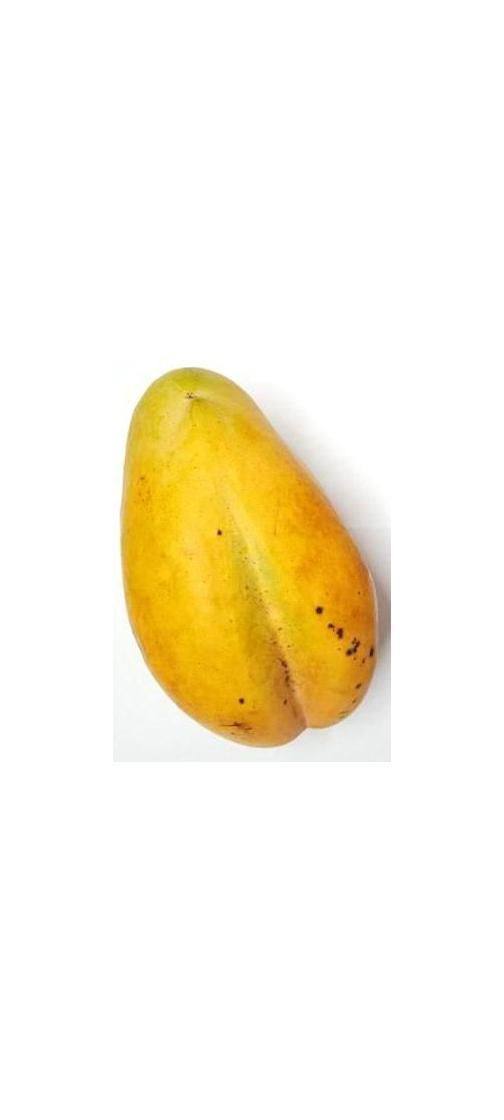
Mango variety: Bari-11